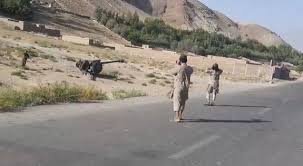
Label: D-30